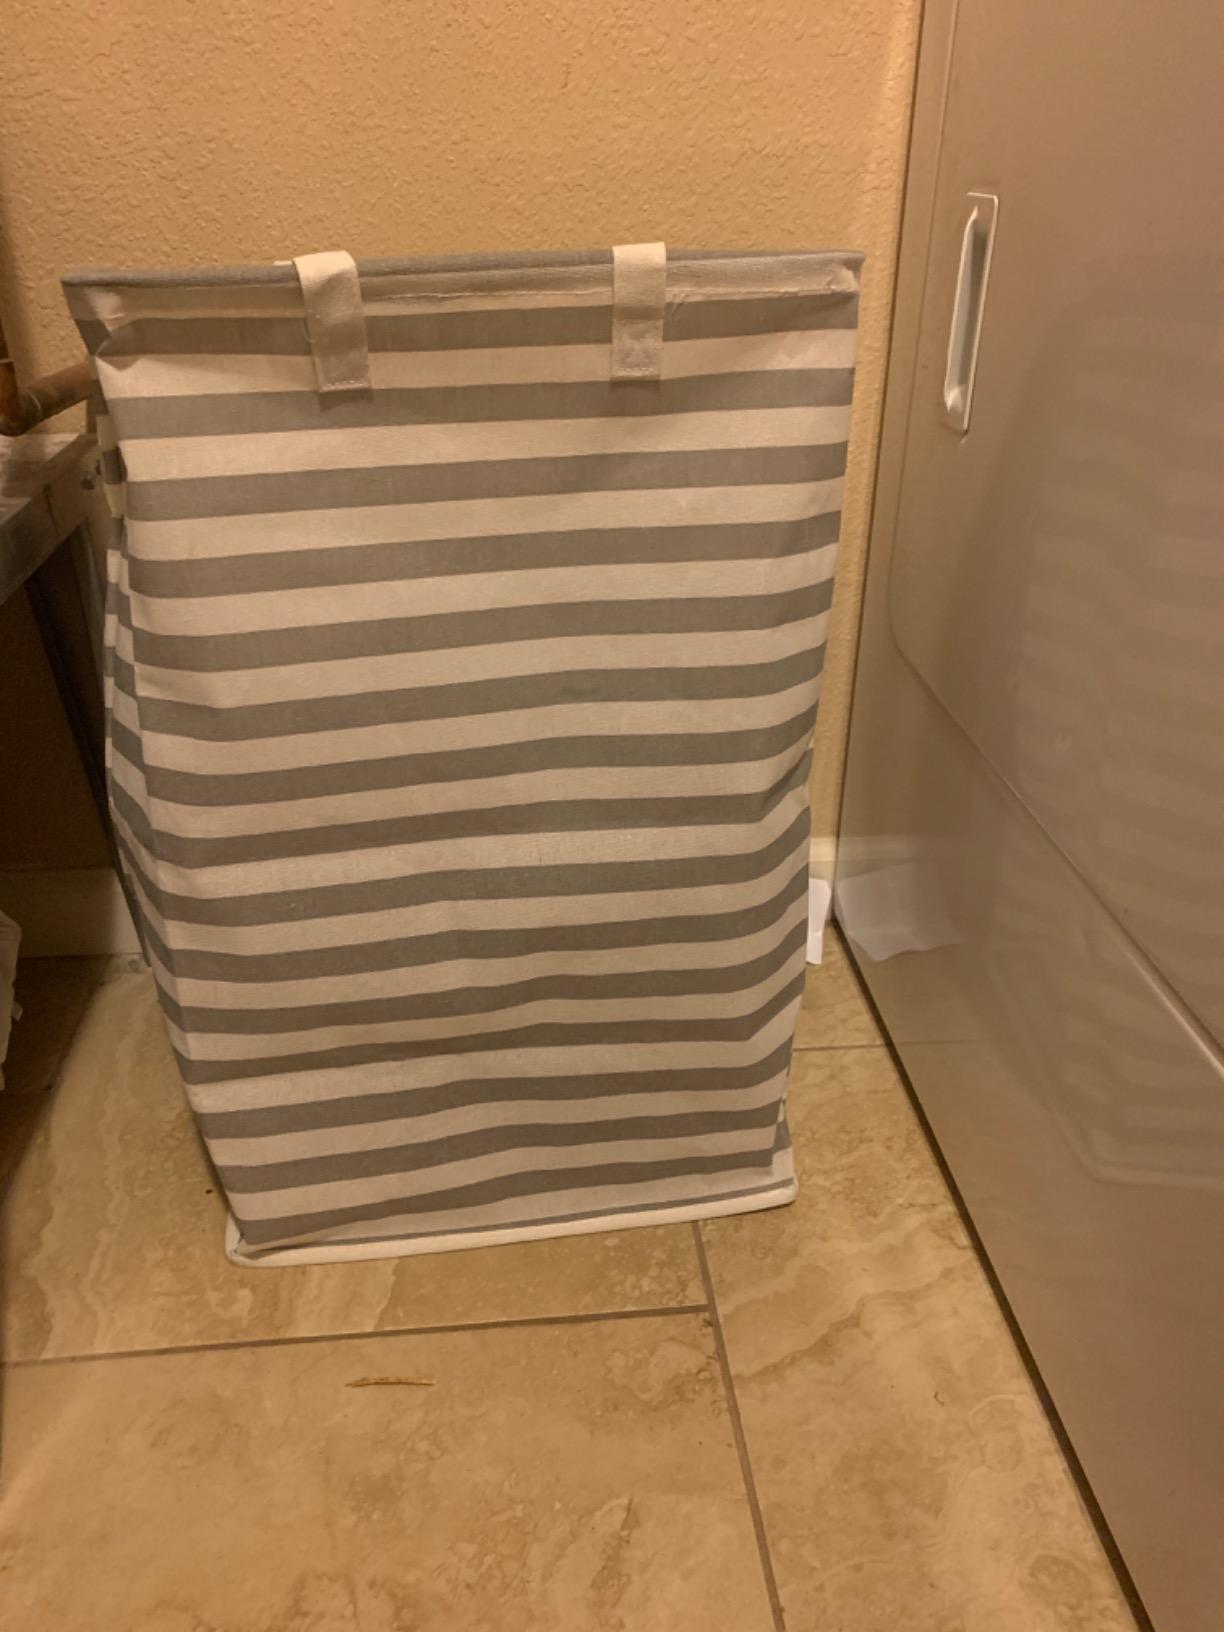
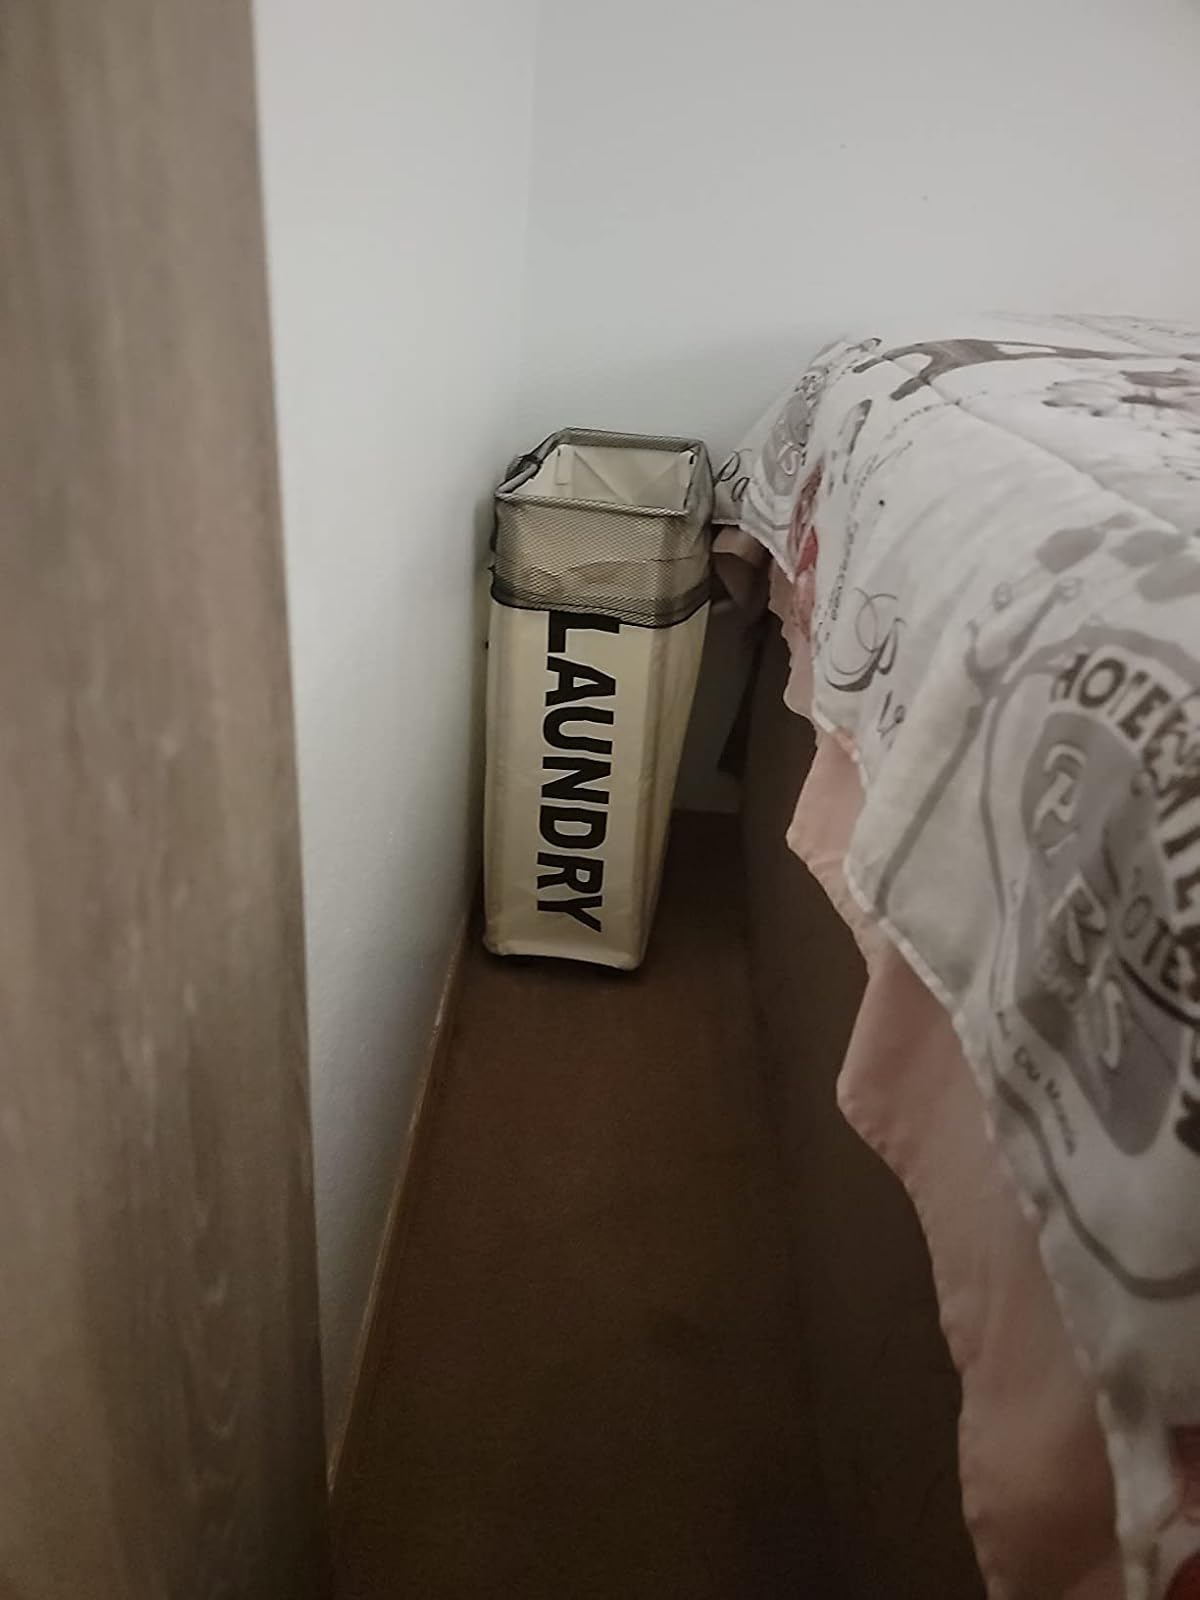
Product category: items_hamper
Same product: no